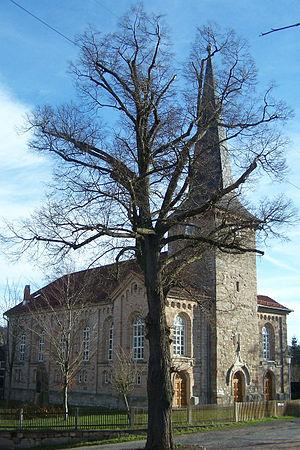
Emsetal est une ancienne commune allemande de l'arrondissement de Gotha en Thuringe. Elle a été formée en 1996 par l'union des anciennes communes de Fischbach, Schmerbach, Schwarzhausen et Winterstein. Le 31 décembre 2013 la commune a été rattachée à la ville de Waltershausen.